List of birds of Alberta

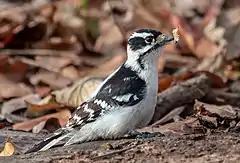
A female downy woodpecker on the ground

The family Ardeidae contains the herons, egrets, and bitterns. Herons and egrets are medium to large wading birds with long necks and legs. Bitterns tend to be shorter necked and more secretive. Members of Ardeidae fly with their necks retracted, unlike other long-necked birds such as storks, ibises, and spoonbills.